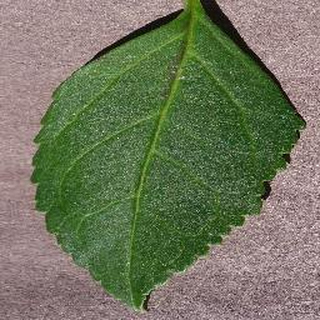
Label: healthy_cherry